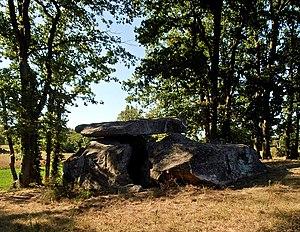
Dolmen de l’Etiau
Le département de Maine-et-Loire possède un certain nombre de sites mégalithiques, témoins des premières occupations humaines du territoire.